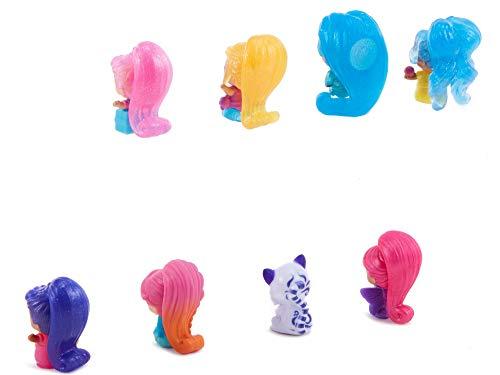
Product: Fisher-Price Nickelodeon Shimmer & Shine, Teenie Genies Multi-Pack, Season 3 #5
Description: Grant your little genie's wish for more Teenie Genies with a Teenie Genies 8-Pack.
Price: $9.96
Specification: ProductDimensions:1.4x7x11inches|ItemWeight:2.24ounces|ShippingWeight:4.3ounces(Viewshippingratesandpolicies)|ASIN:B078SV8ZSY|Itemmodelnumber:FHN89|Manufacturerrecommendedage:36months-7years